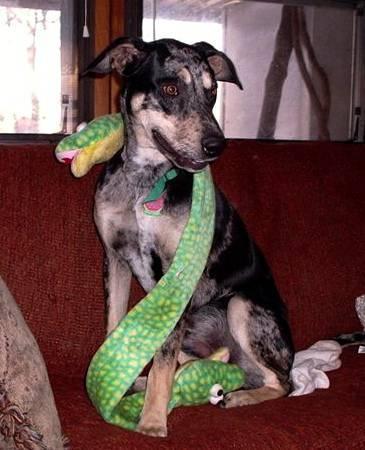
dog